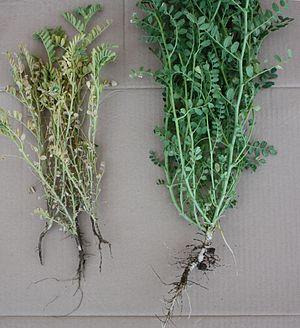
Neocosmospora solani est une espèce de champignons ascomycètes parasites de plantes, de la famille des Nectriaceae.